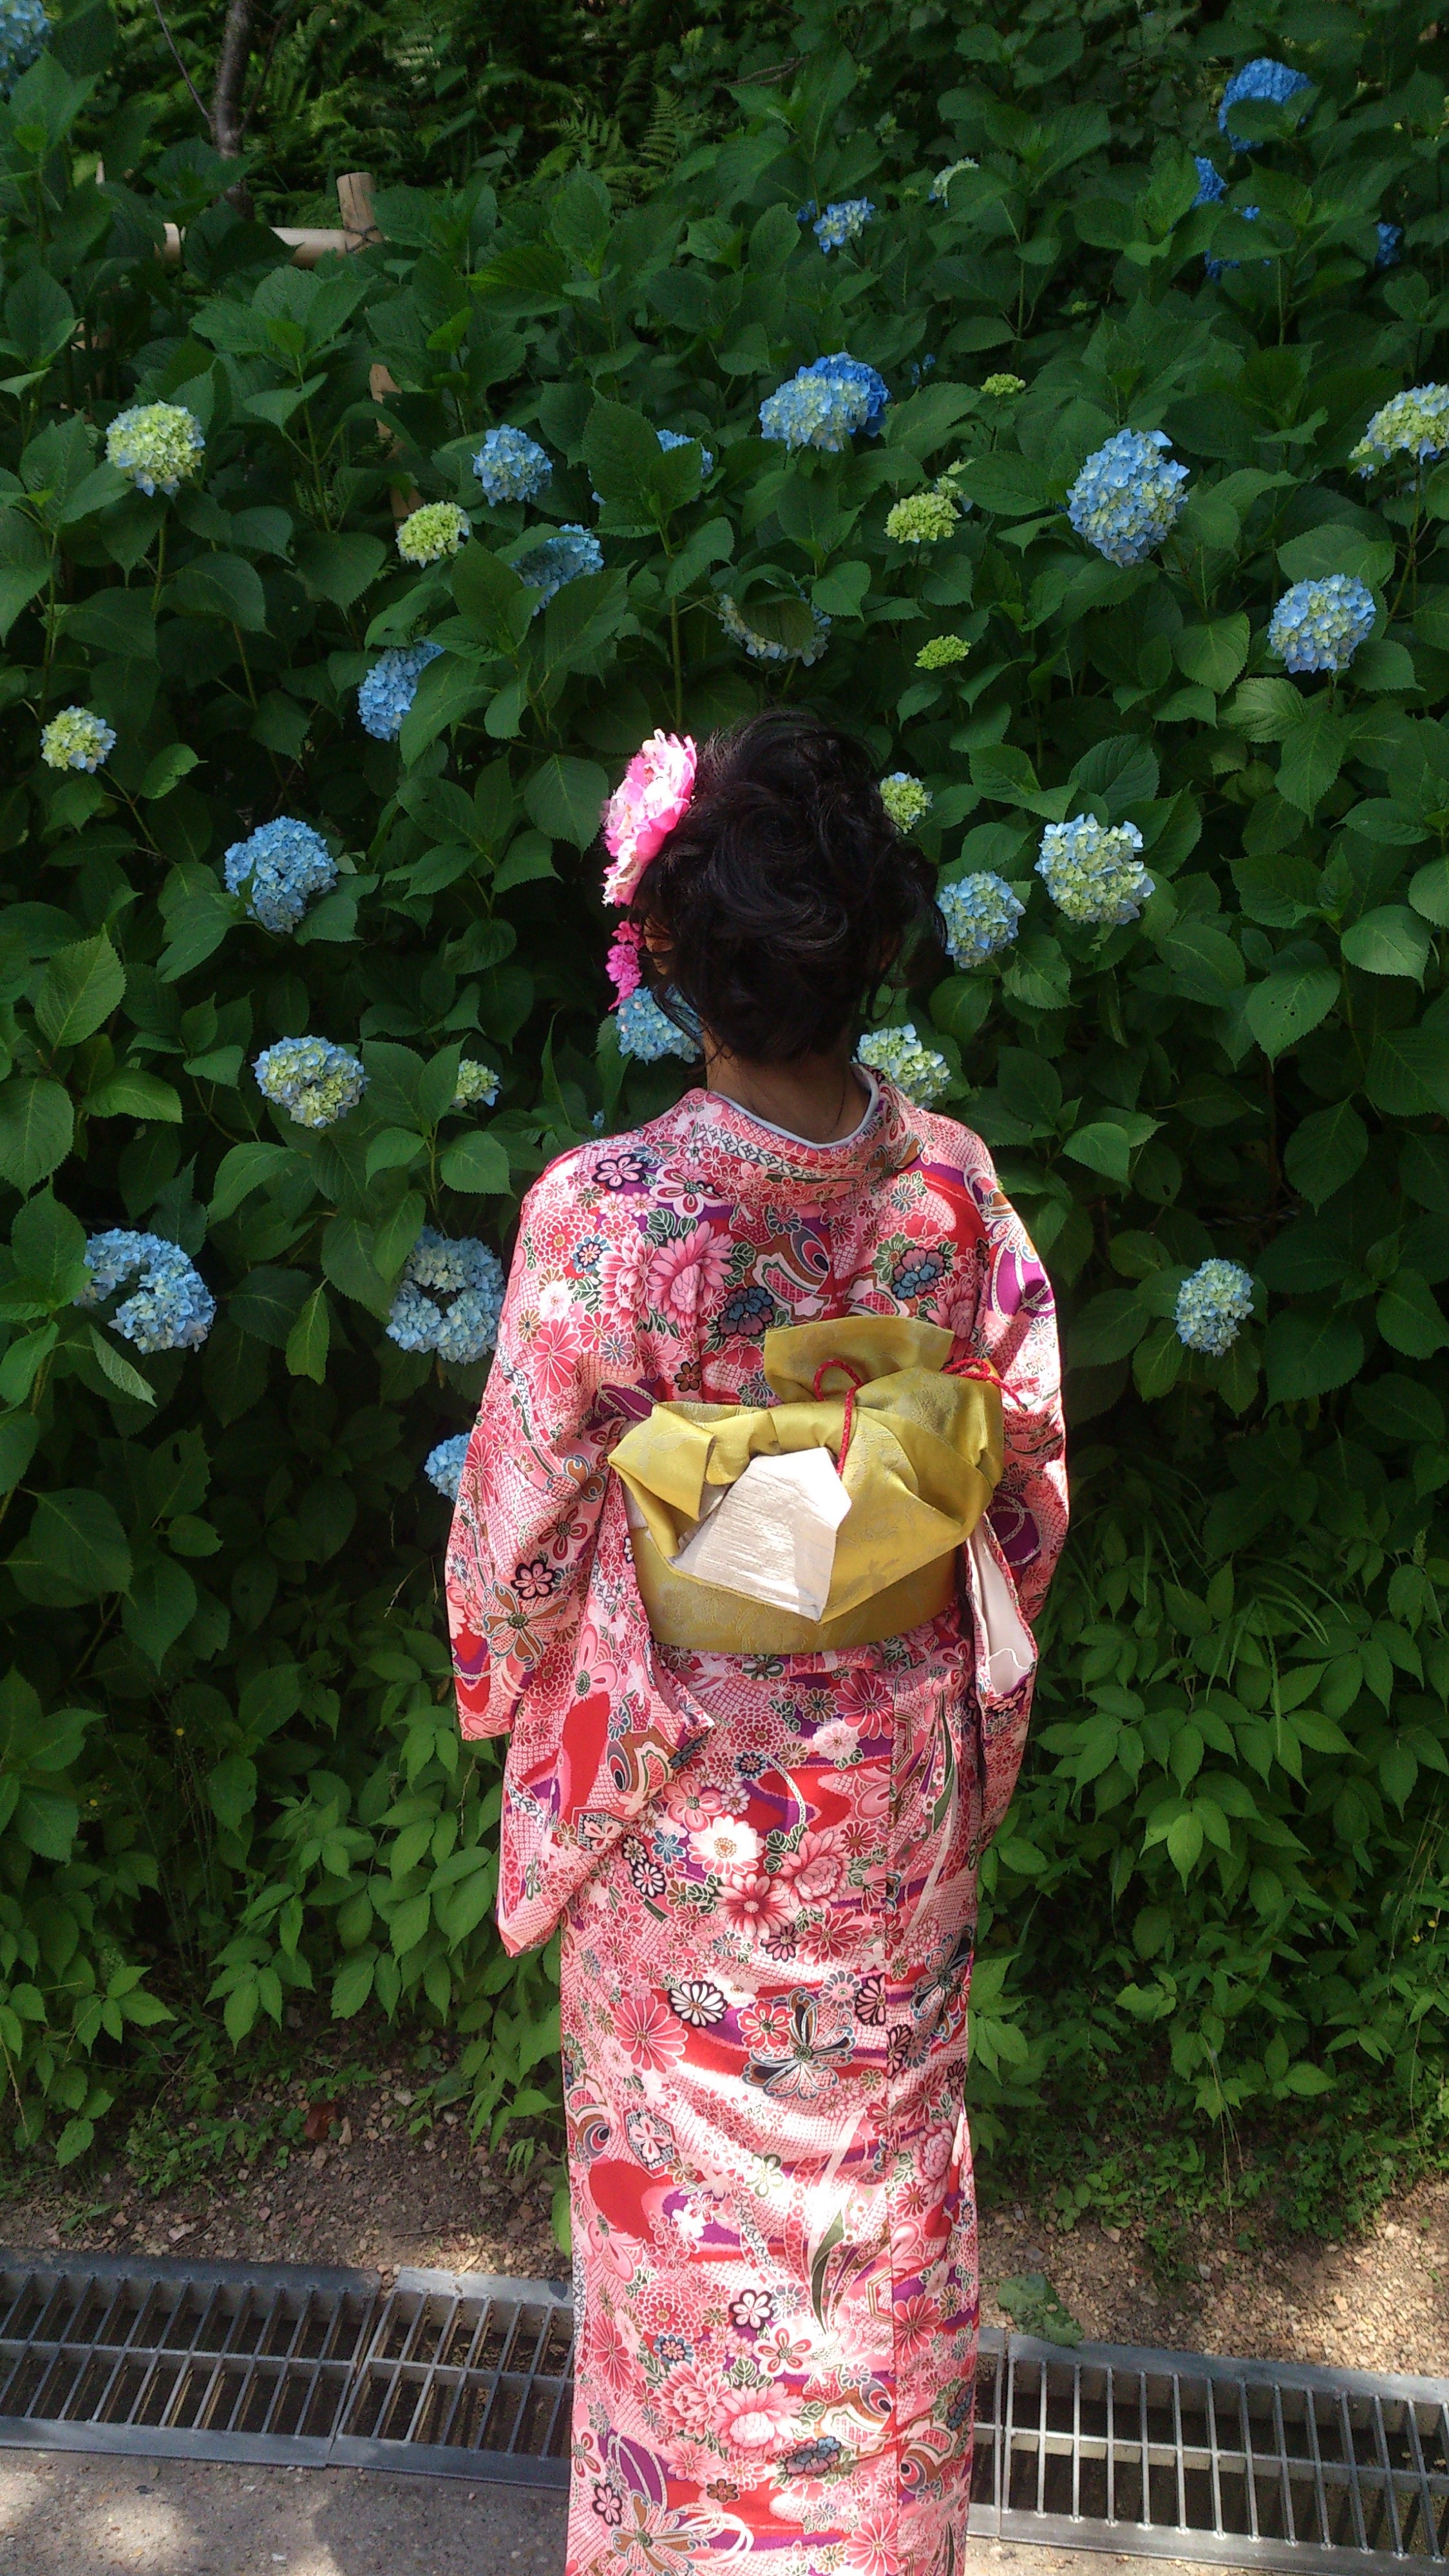
person, people, woman, flower, decoration, pattern, green, clothing, black, japan, kimono, art, dress, figure, back, costume, geisha, own, turned, dress up, women's, bathrobe, flaxen hair